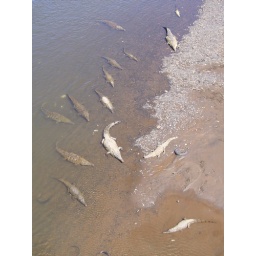
They hang out under the bridge because people feed them chicken and make tourist pay to watch their cars.